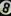
Number: 8